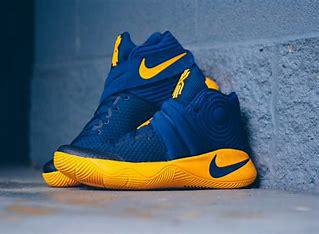
Brand: Nike
Model: Kyrie 2